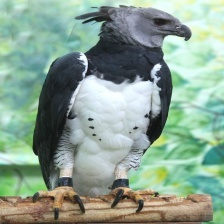
Species: HARPY EAGLE
Scientific name: HARPIA HARPYJA